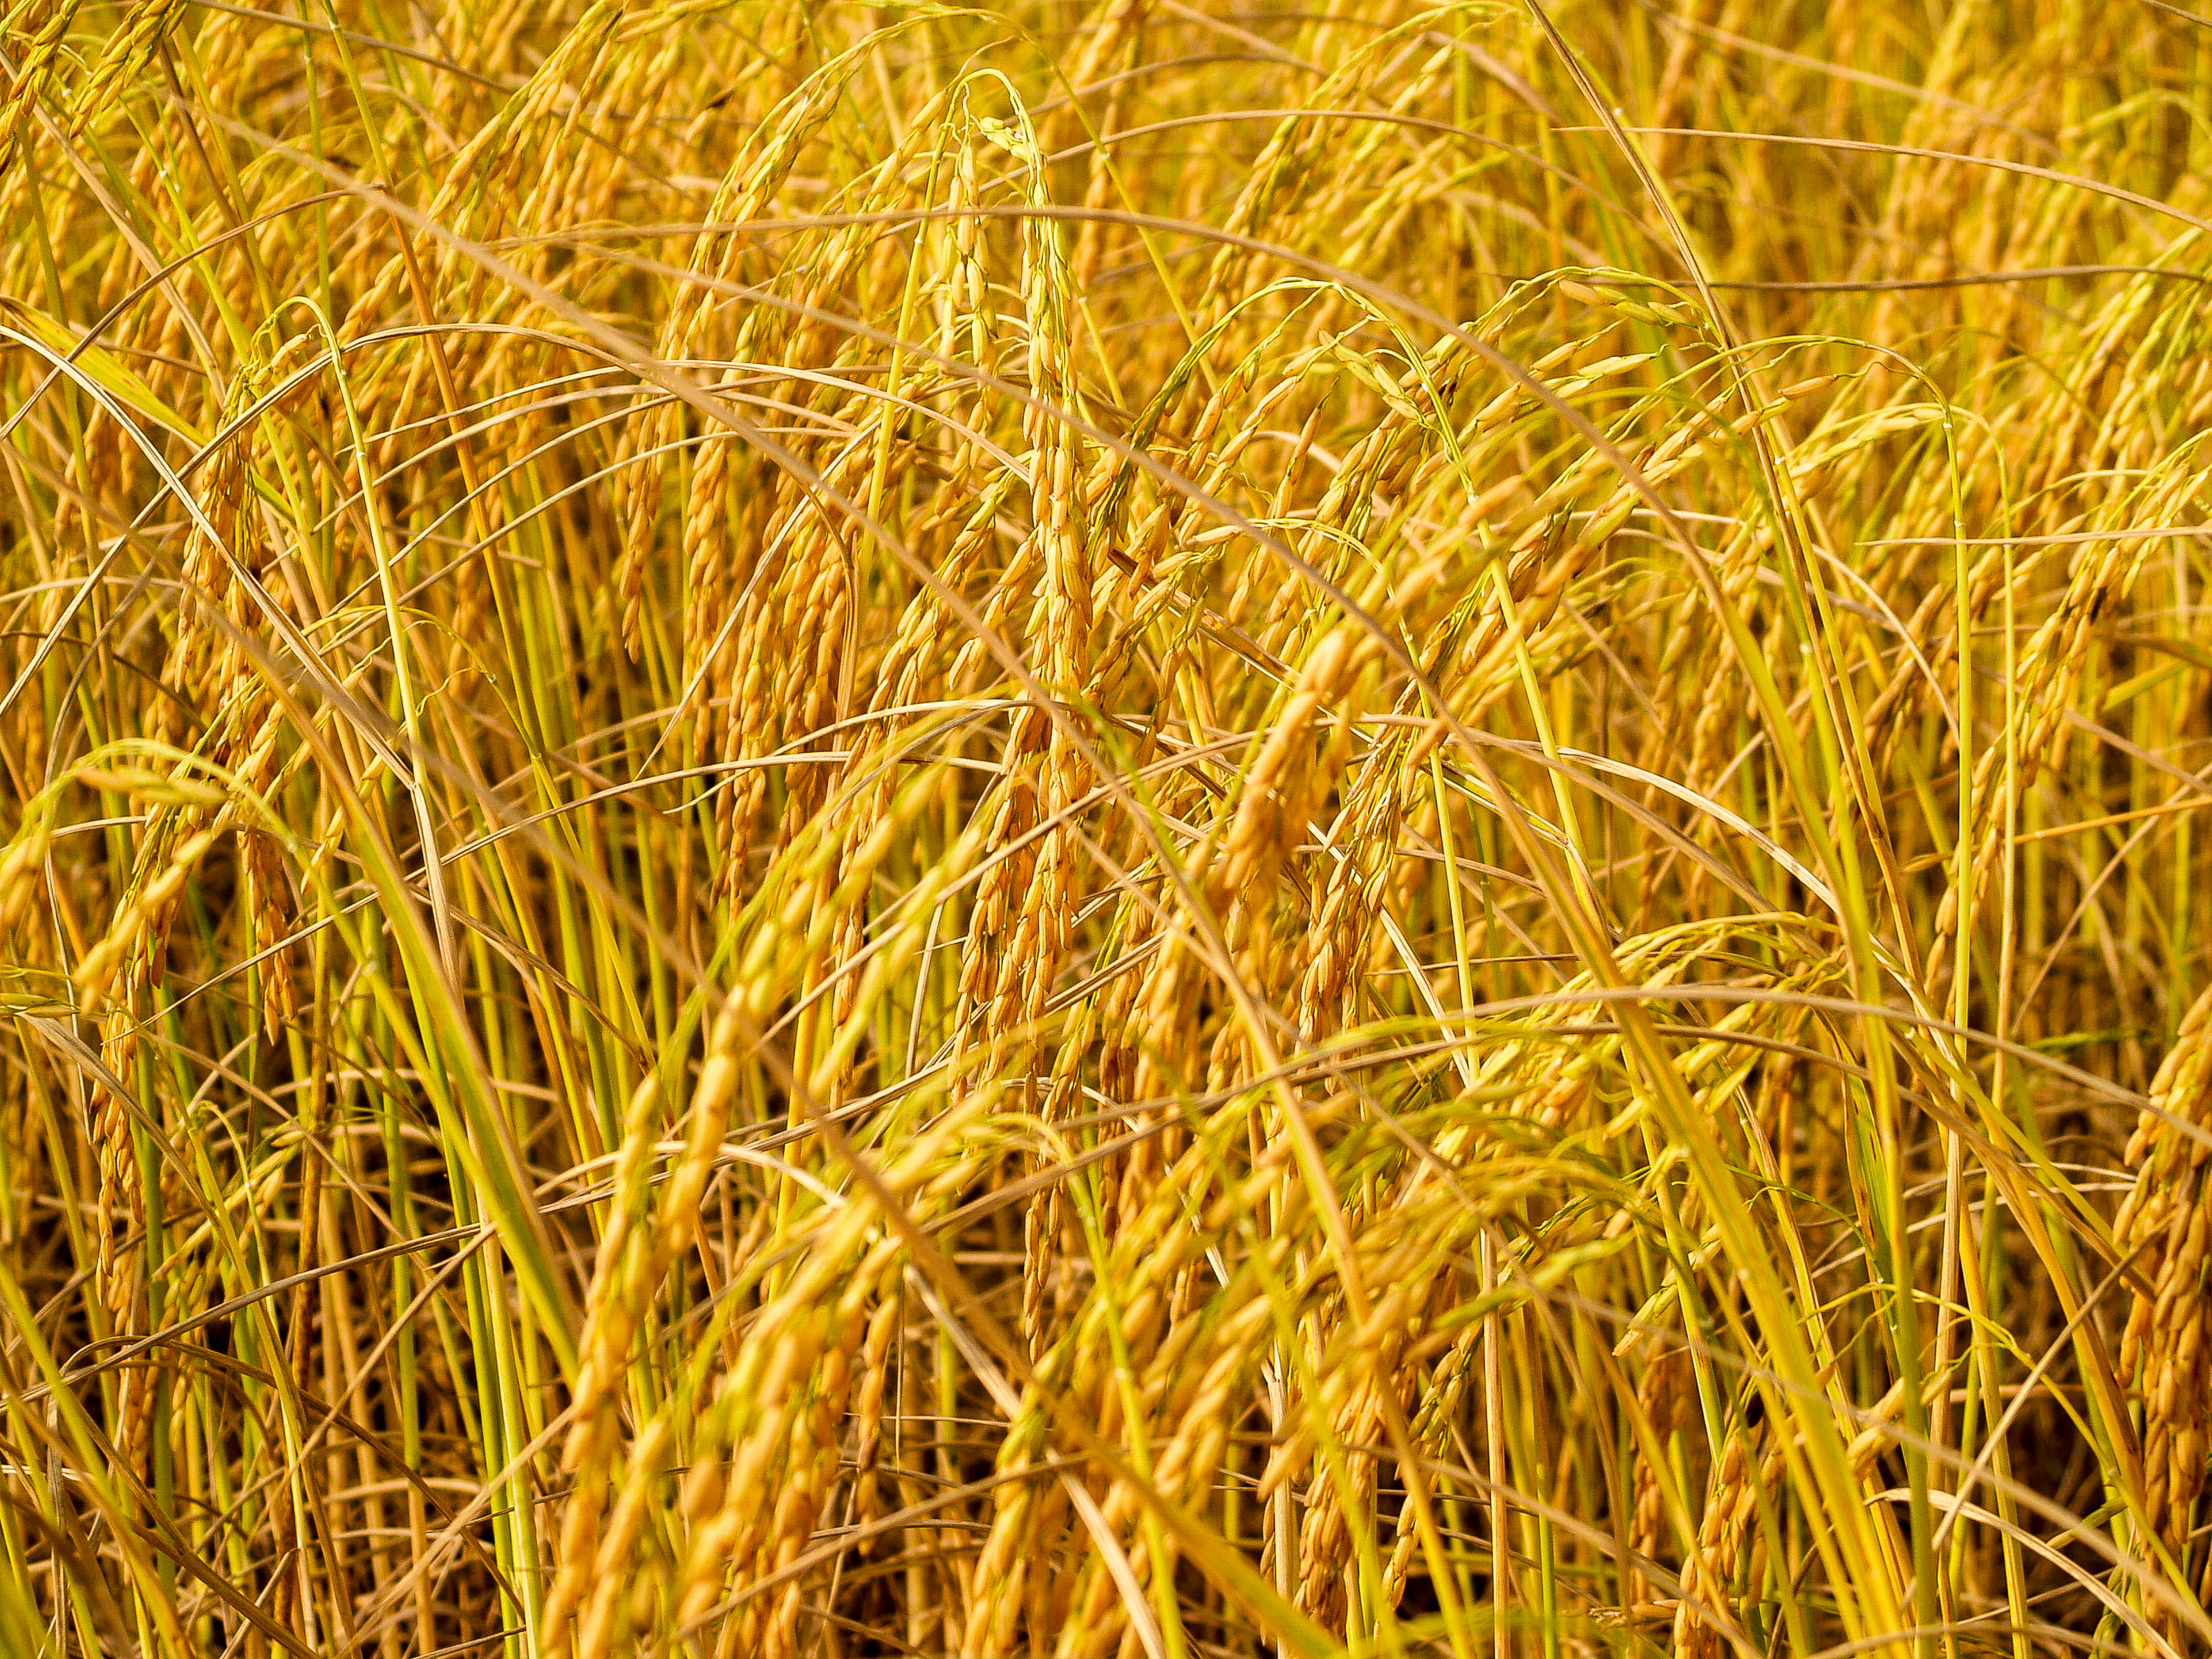
field, nature, green, rice, plant, agriculture, crop, food, golden, asia, grass, harvest, plantation, yellow, paddy, season, farm, ripe, background, cereal, asian, autumn, rural, growth, farmland, thailand, grain, organic, seed, brown, straw, grass family, food grain, wheat, rye, paddy field, barley, emmer, sunlight, commodity, hordeum, prairie, chrysopogon zizanioides